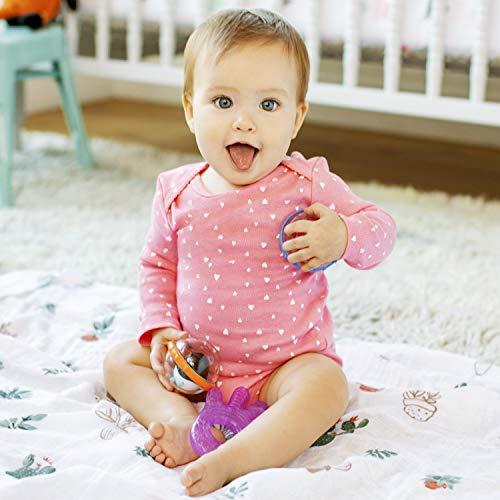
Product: Munchkin Float and Play Bubbles Bath Toy, 4 Count
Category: Toys & Games | Baby & Toddler Toys | Bath Toys
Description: Includes two fun characters and two whirly toys that spin and rattle.
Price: $9.98